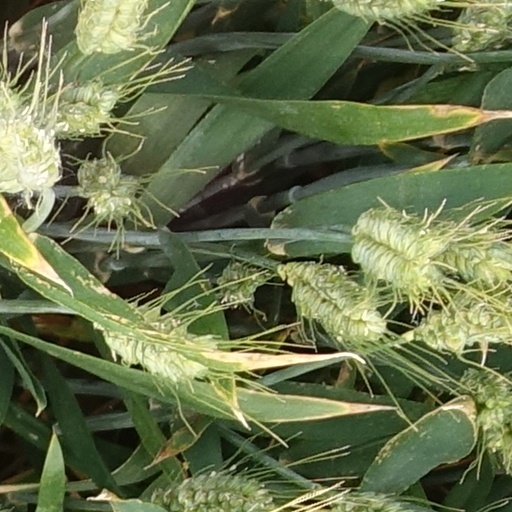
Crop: wheat